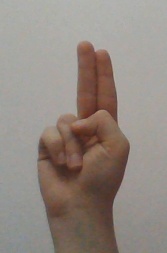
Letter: taa